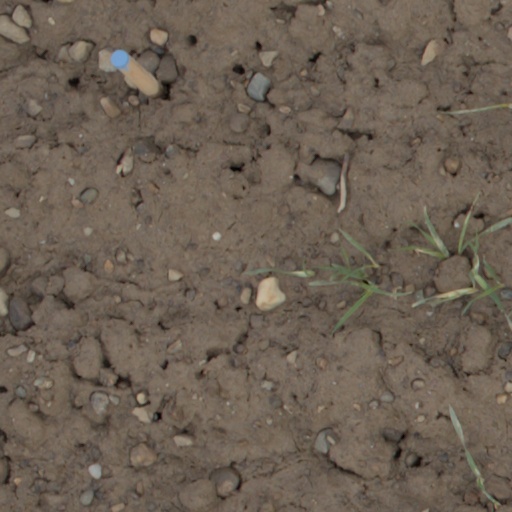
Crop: wheat